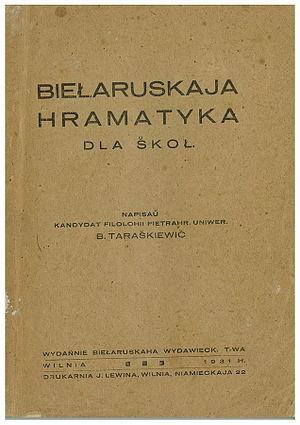
L'alphabet łacinka est une variante de l'alphabet latin servant à écrire la langue biélorusse.